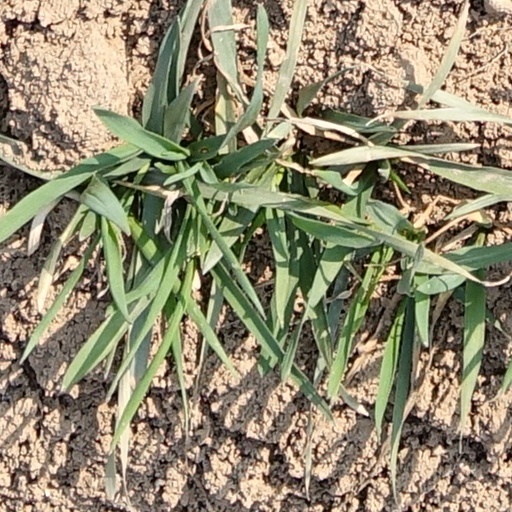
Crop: wheat